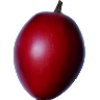
Label: Tamarillo 1